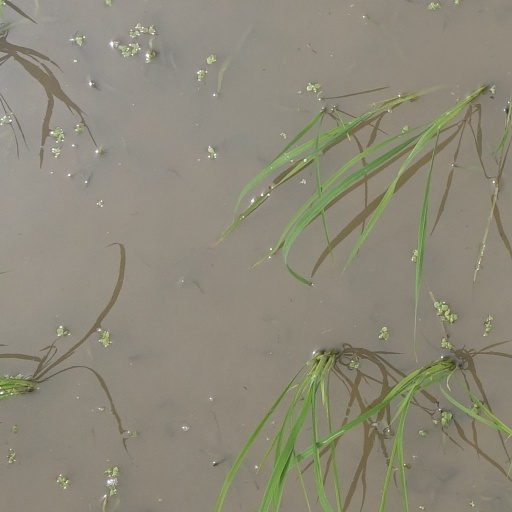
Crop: rice